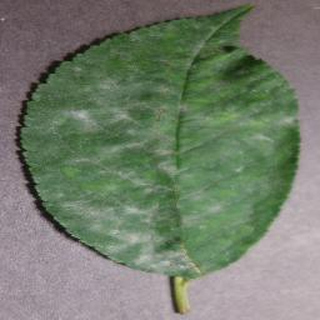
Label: cherry_powdery_mildew